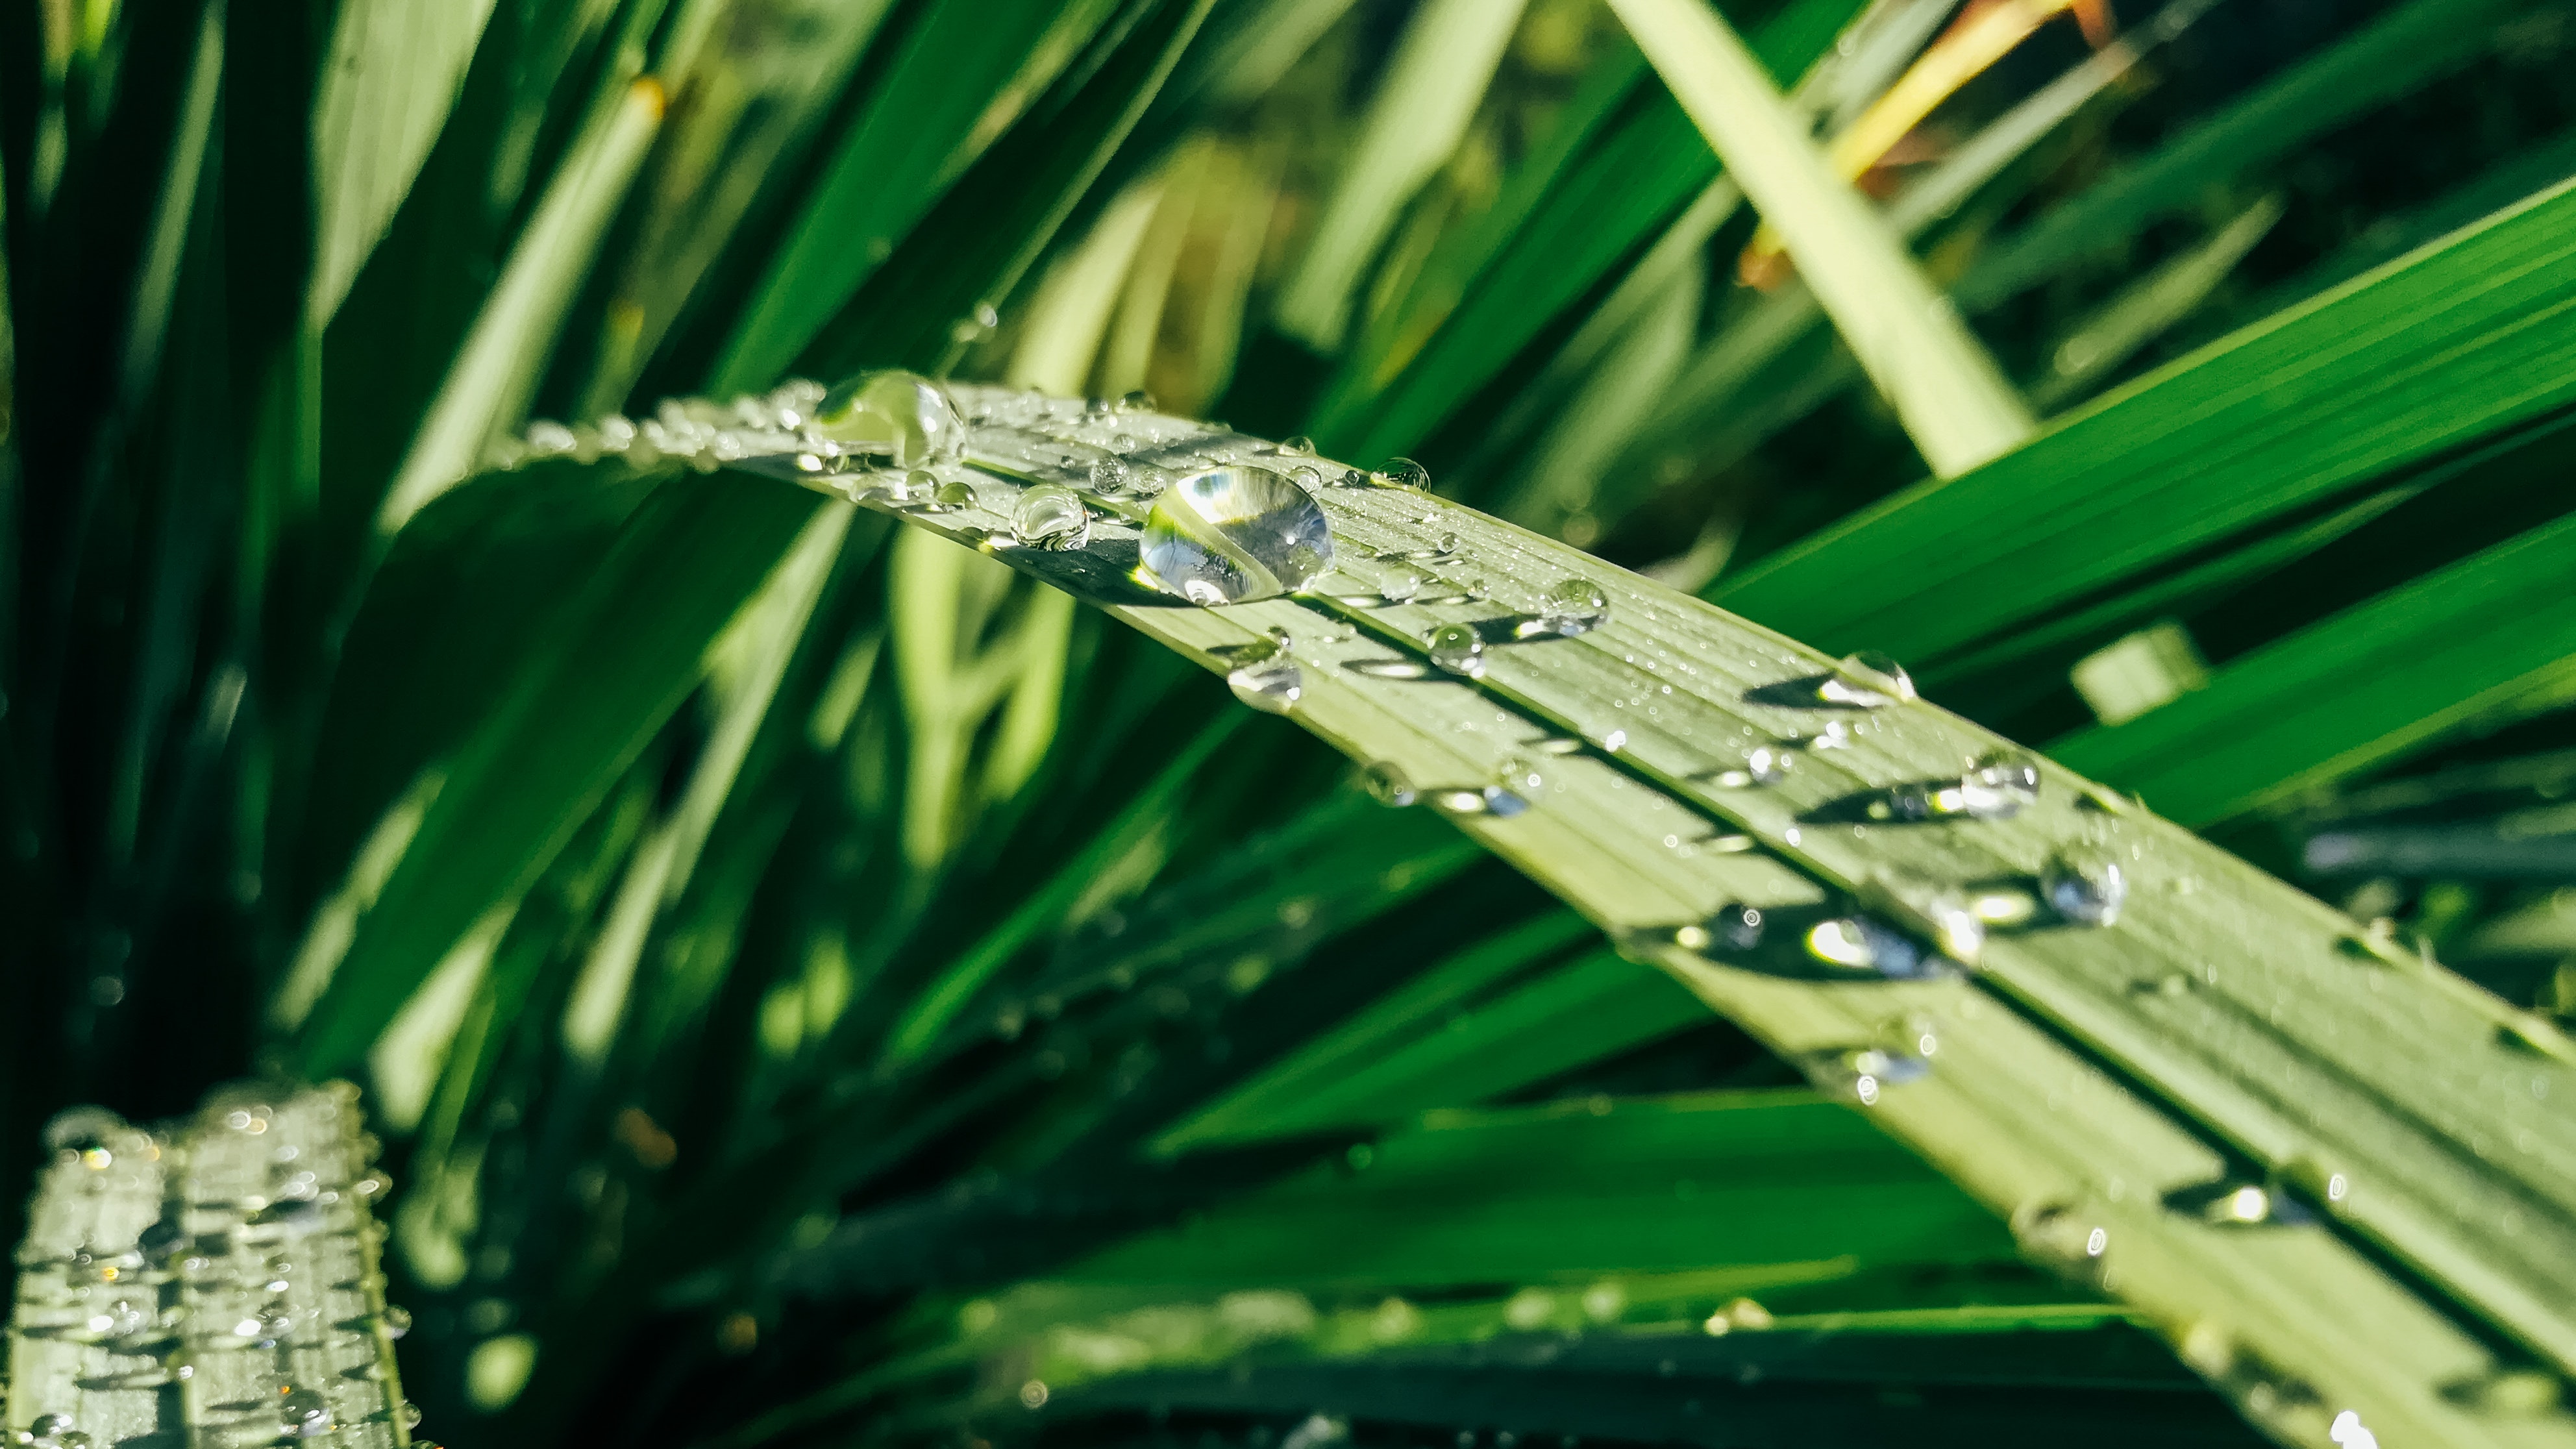
moisture, water, green, dew, drop, leaf, grass, terrestrial plant, close up, macro photography, plant, grass family, organism, tree, plant stem, sweet grass, photography, plant pathology, hierochloe, pine family